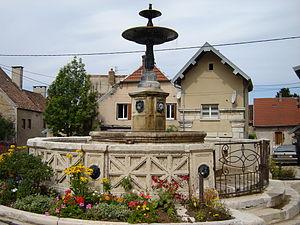
Fontaine de Byans sur Doubs, Place de l'église, 1846
Byans-sur-Doubs est une commune française située dans le département du Doubs, en région Bourgogne-Franche-Comté.